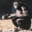
Label: chimpanzee